Annie Hall

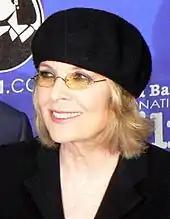
Diane Keaton received widespread critical acclaim and numerous accolades for her performance, including the Academy Award for Best Actress

"Annie Hall" met with widespread critical acclaim upon its release, with major praise directed towards the film's script and the performances of Allen and Keaton.